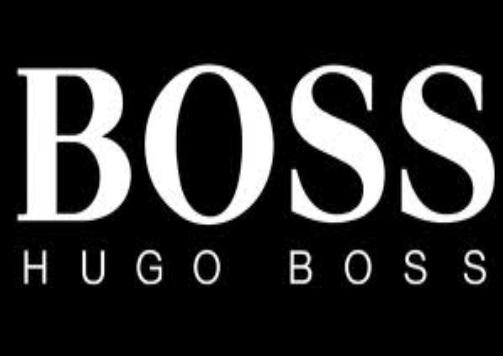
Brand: Hugo Boss
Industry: Clothes